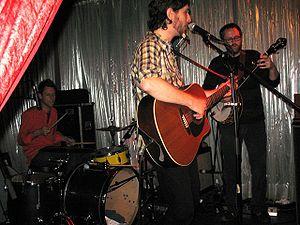
Great Lake Swimmers est un groupe de folk rock canadien, originaire de Wainfleet, en Ontario. Il est formé autour du chanteur et auteur Tony Dekker, le groupe vit désormais à Toronto.